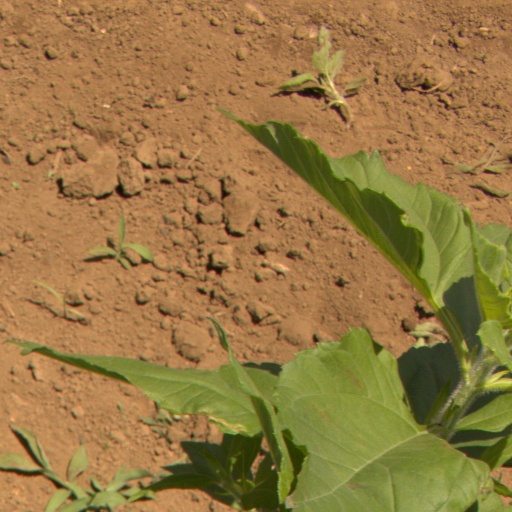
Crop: Jerusalem artichoke